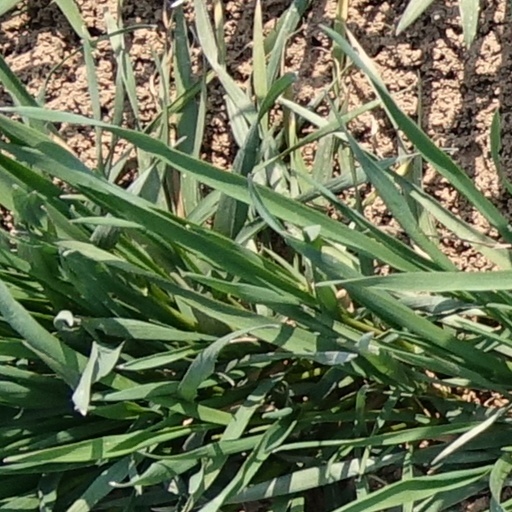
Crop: wheat